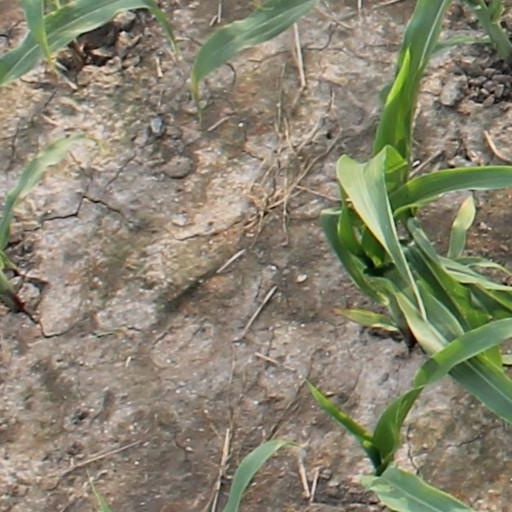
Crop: maize; corn